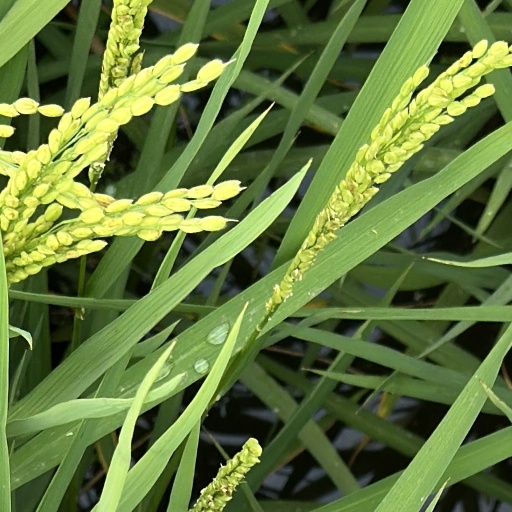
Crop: rice